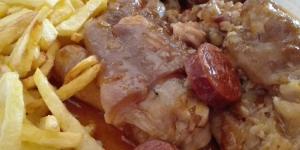
manitas de cerdo en salsa